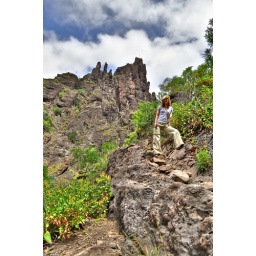
Masca is a small mountain village located in Buenavista del Norte on a small mountain road named Masca.